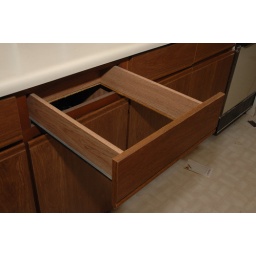
1/3/2009 - So much water that the bottoms of the drawers in my kitchen fell out.